Verethragna

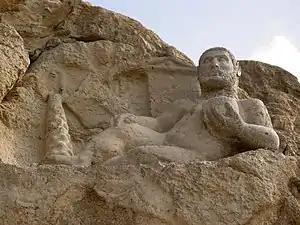
Statue of Hercules in Behistun, dedicated in the name of "Herakles Kallinikos" ("Hercules glorious in victory") by a Seleucid governor in 148 BCE. Some have interpreted it as an Hellenistic-era depiction of Verethragna as Heracles. Kermanshah, Iran.

In the Zoroastrian hierarchy of divinities, Bahram is a helper of "Asha Vahishta" (Avestan, middle Persian: "Ardvahisht"), the Amesha Spenta responsible for the luminaries. In the Zoroastrian calendar instituted during the late Achaemenid era (648–330 BCE), the twentieth day of the month is dedicated to Bahram ("Siroza" 1.20).